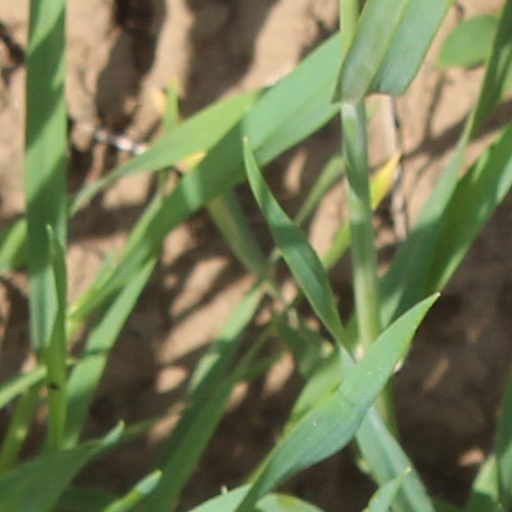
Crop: wheat